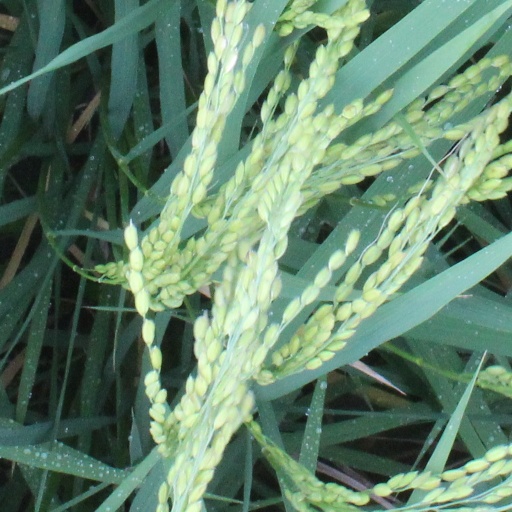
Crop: rice